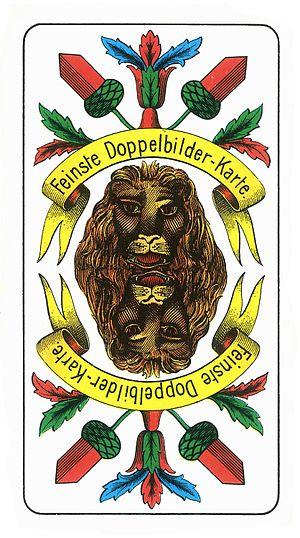
Carte utilisée pour l'Epée-Gland